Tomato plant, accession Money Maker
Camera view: bottom (45 deg); turntable rotation: 330 degrees
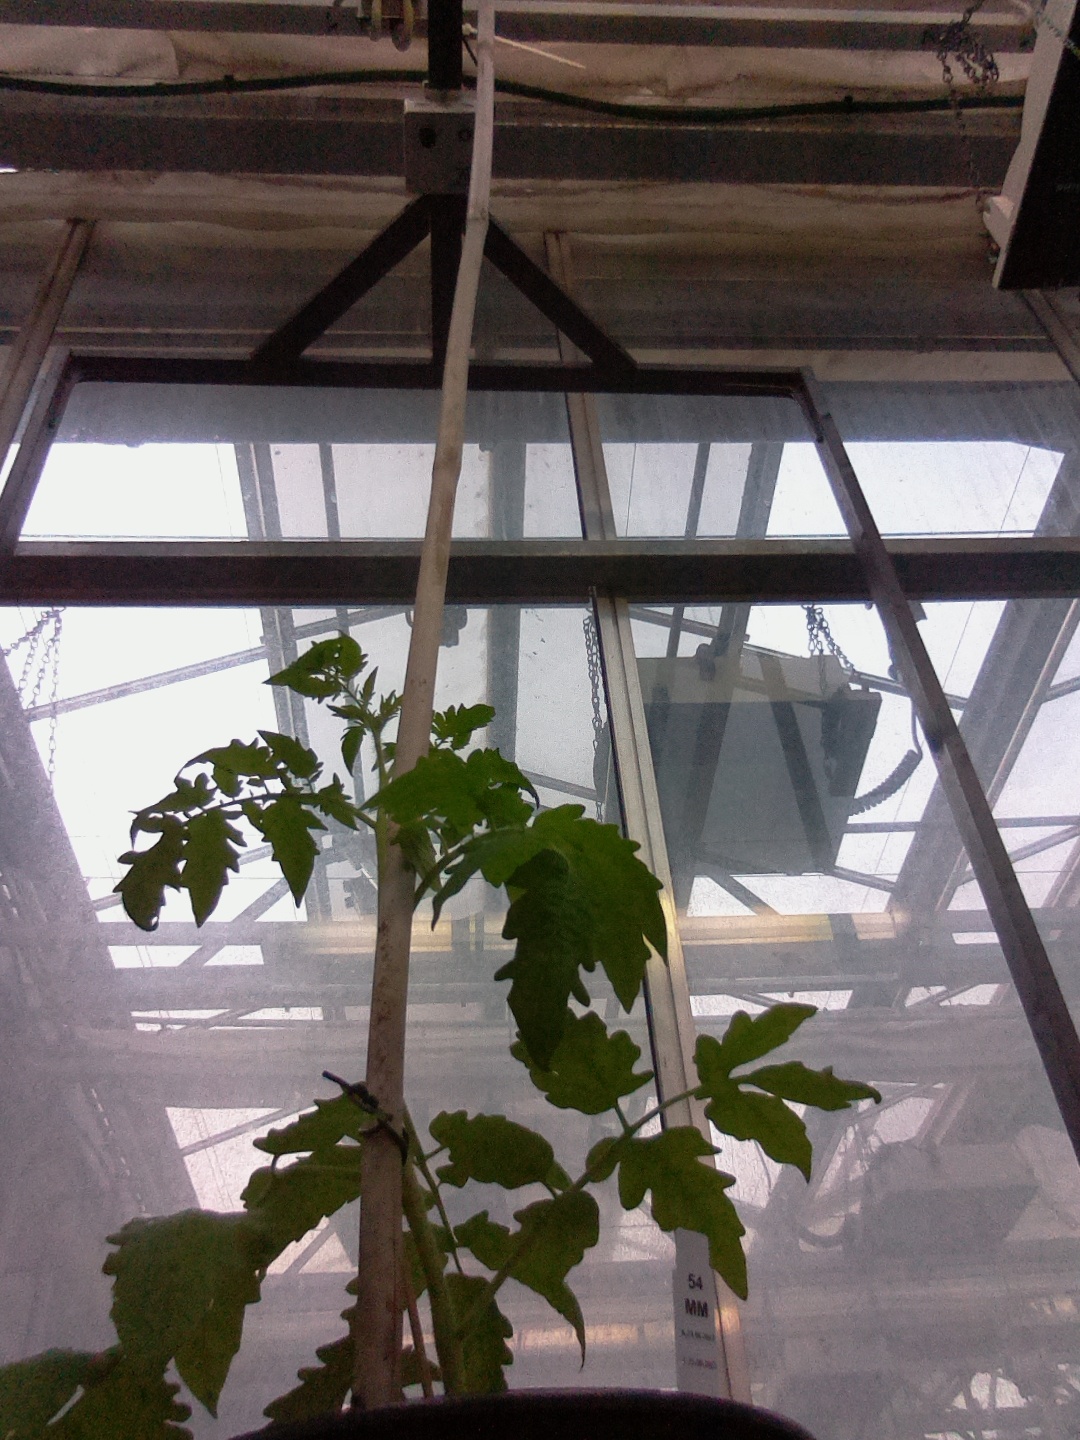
BBCH growth stage 13: 6 of true leaves visible